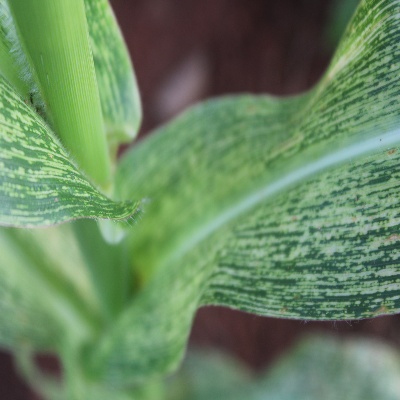
Crop: Maize
Condition: streak virus